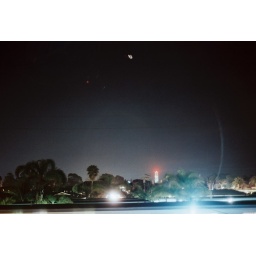
storke tower from my 3rd floor apt. on abrego rd. in isla vista